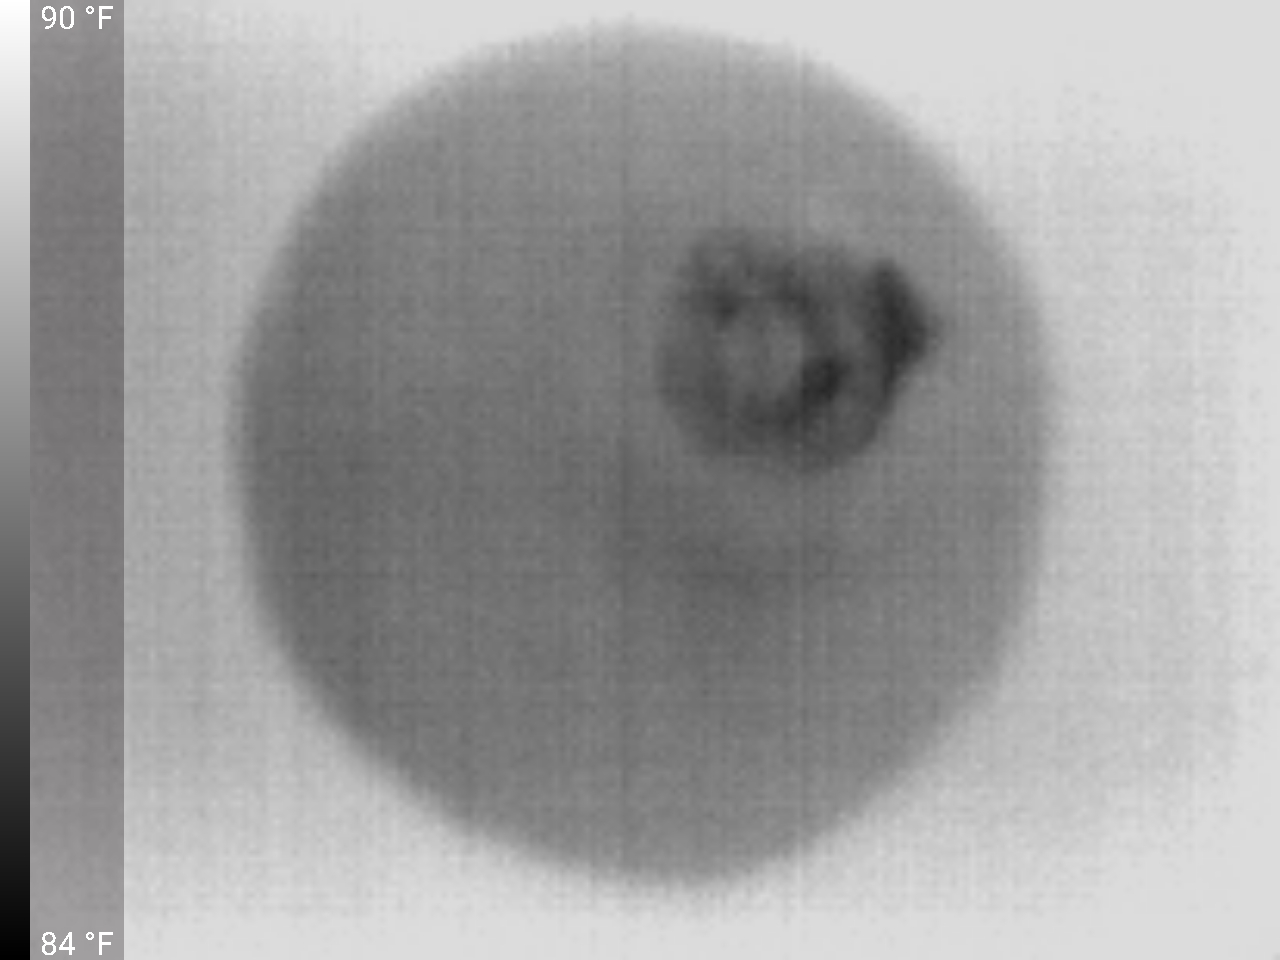
Label: Minor Defect